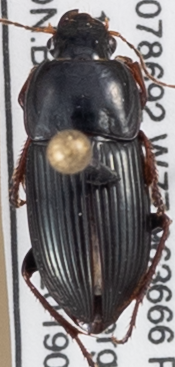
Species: Anisodactylus dulcicollis
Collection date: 2019-07-16
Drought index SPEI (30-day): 0.26
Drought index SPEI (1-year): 2.09
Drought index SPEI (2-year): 2.09